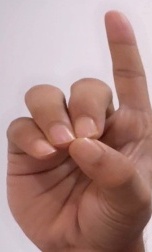
ASL sign: D